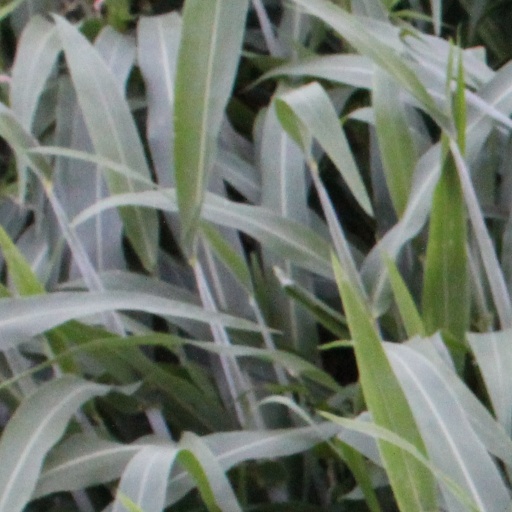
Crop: sorghum